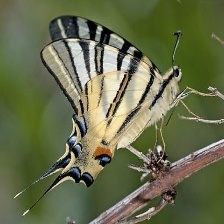
Species: SCARCE SWALLOW